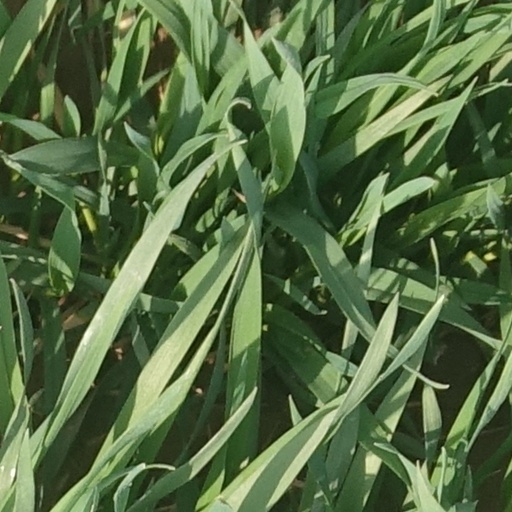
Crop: wheat